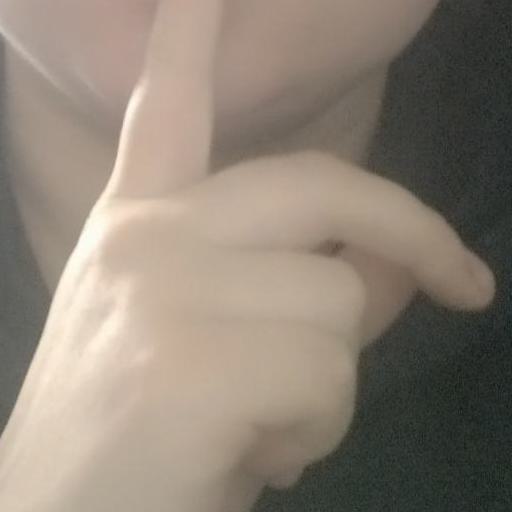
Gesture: mute